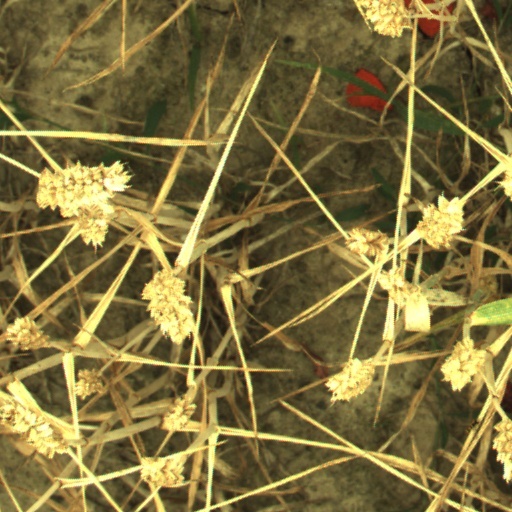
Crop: wheat